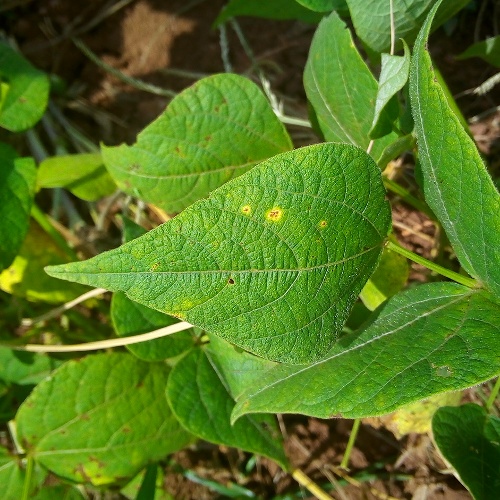
Leaf condition: bean_rust